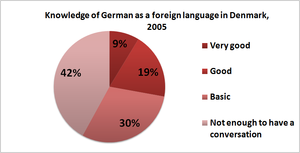
Connaissances de la langue allemande au Danemark, en 2005 selon l'Eurobaromètre.